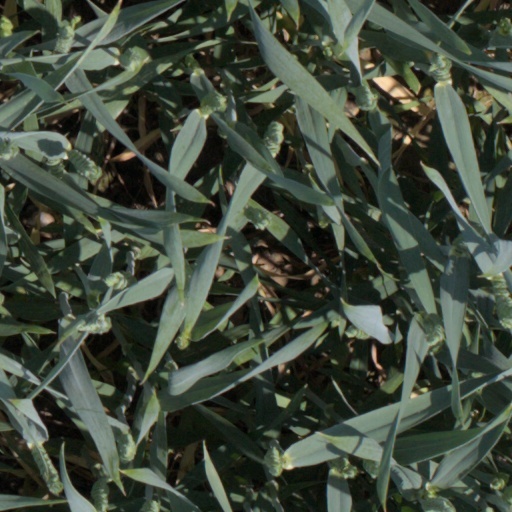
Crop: wheat